Grey Momus

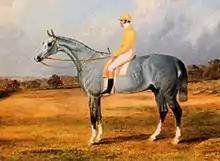
Grey Momus, by an unknown artist.

Grey Momus (1835 – 1856) was a British Thoroughbred racehorse and sire. In a career that lasted from August 1837 to 1839 he competed twenty-one times and won fourteen races. Grey Momus first attracted attention as a two-year-old when he recorded two impressive victories at Goodwood in August. In the following year he won seven times from nine starts, taking two of the year's biggest races, the 2000 Guineas at Newmarket and the Gold Cup at Ascot. Grey Momus won one competitive race and took three walkovers in 1839 before being retired. He was exported to stand as a stallion in Germany, where he had some success as a sire of winners.